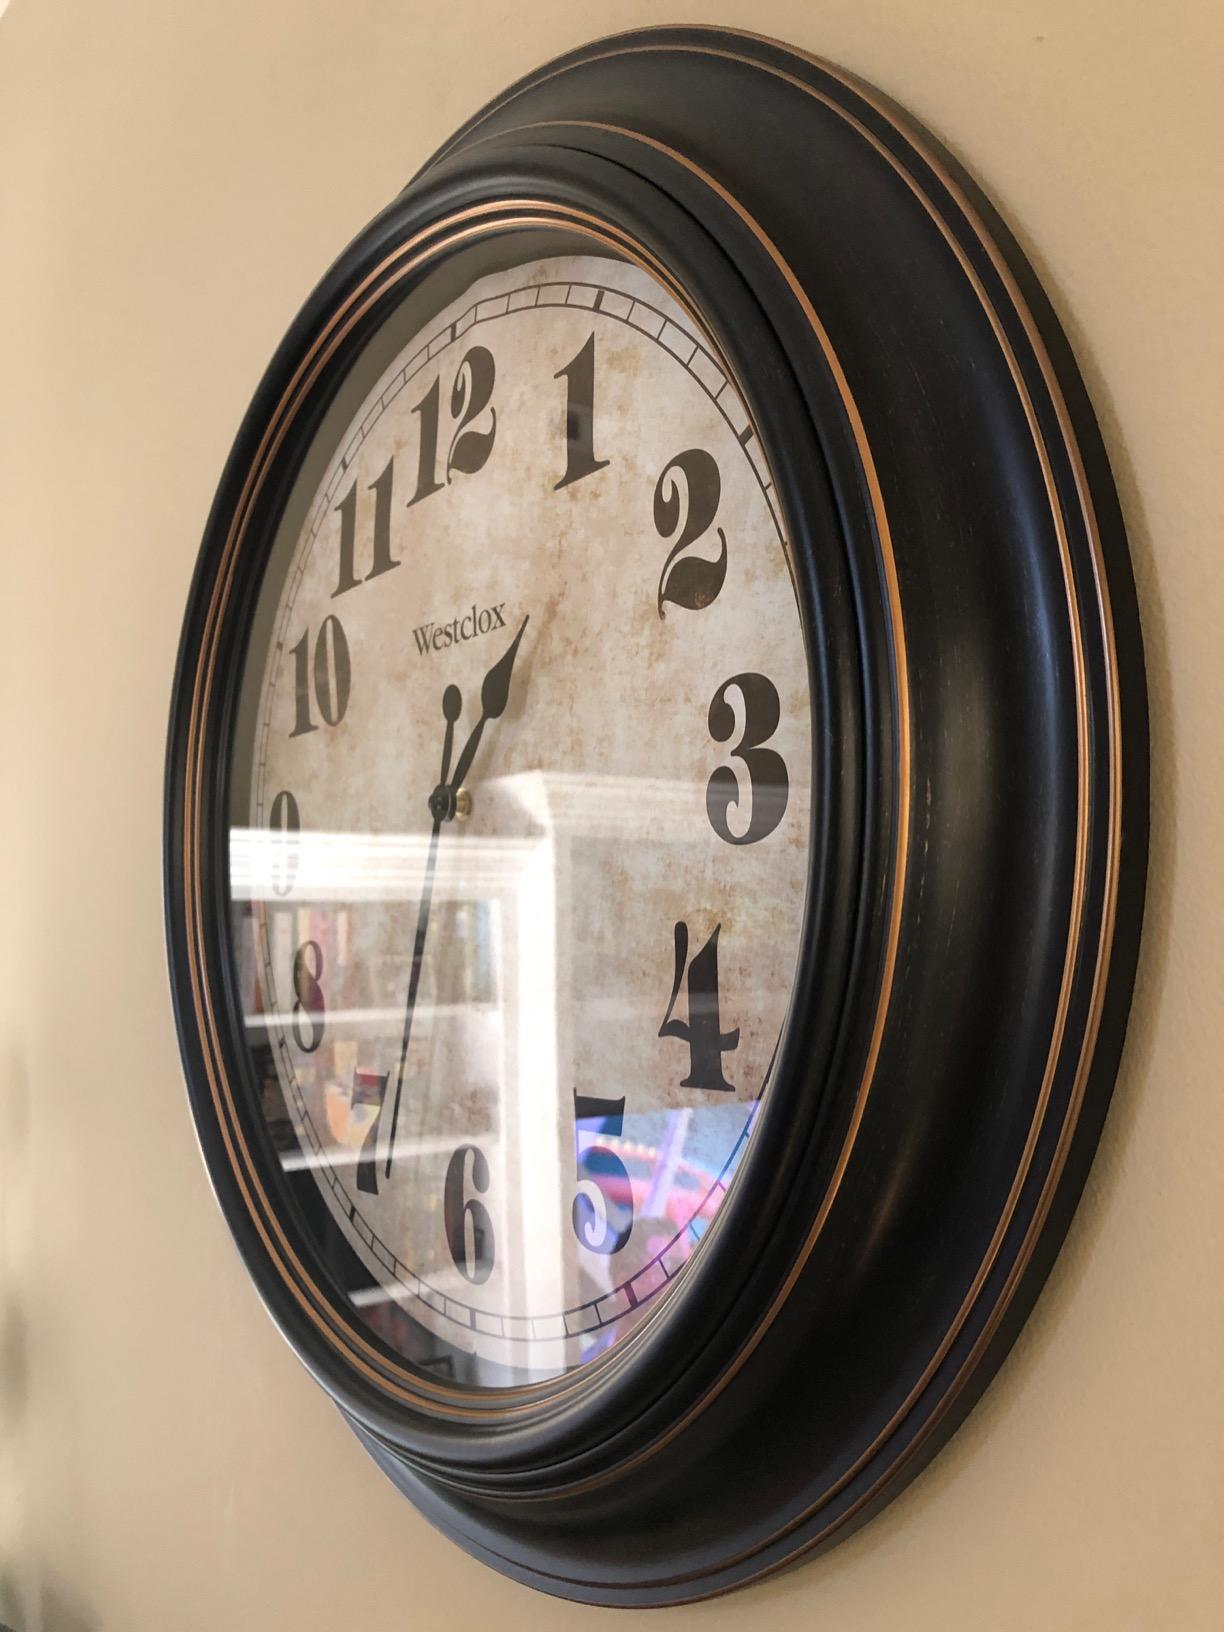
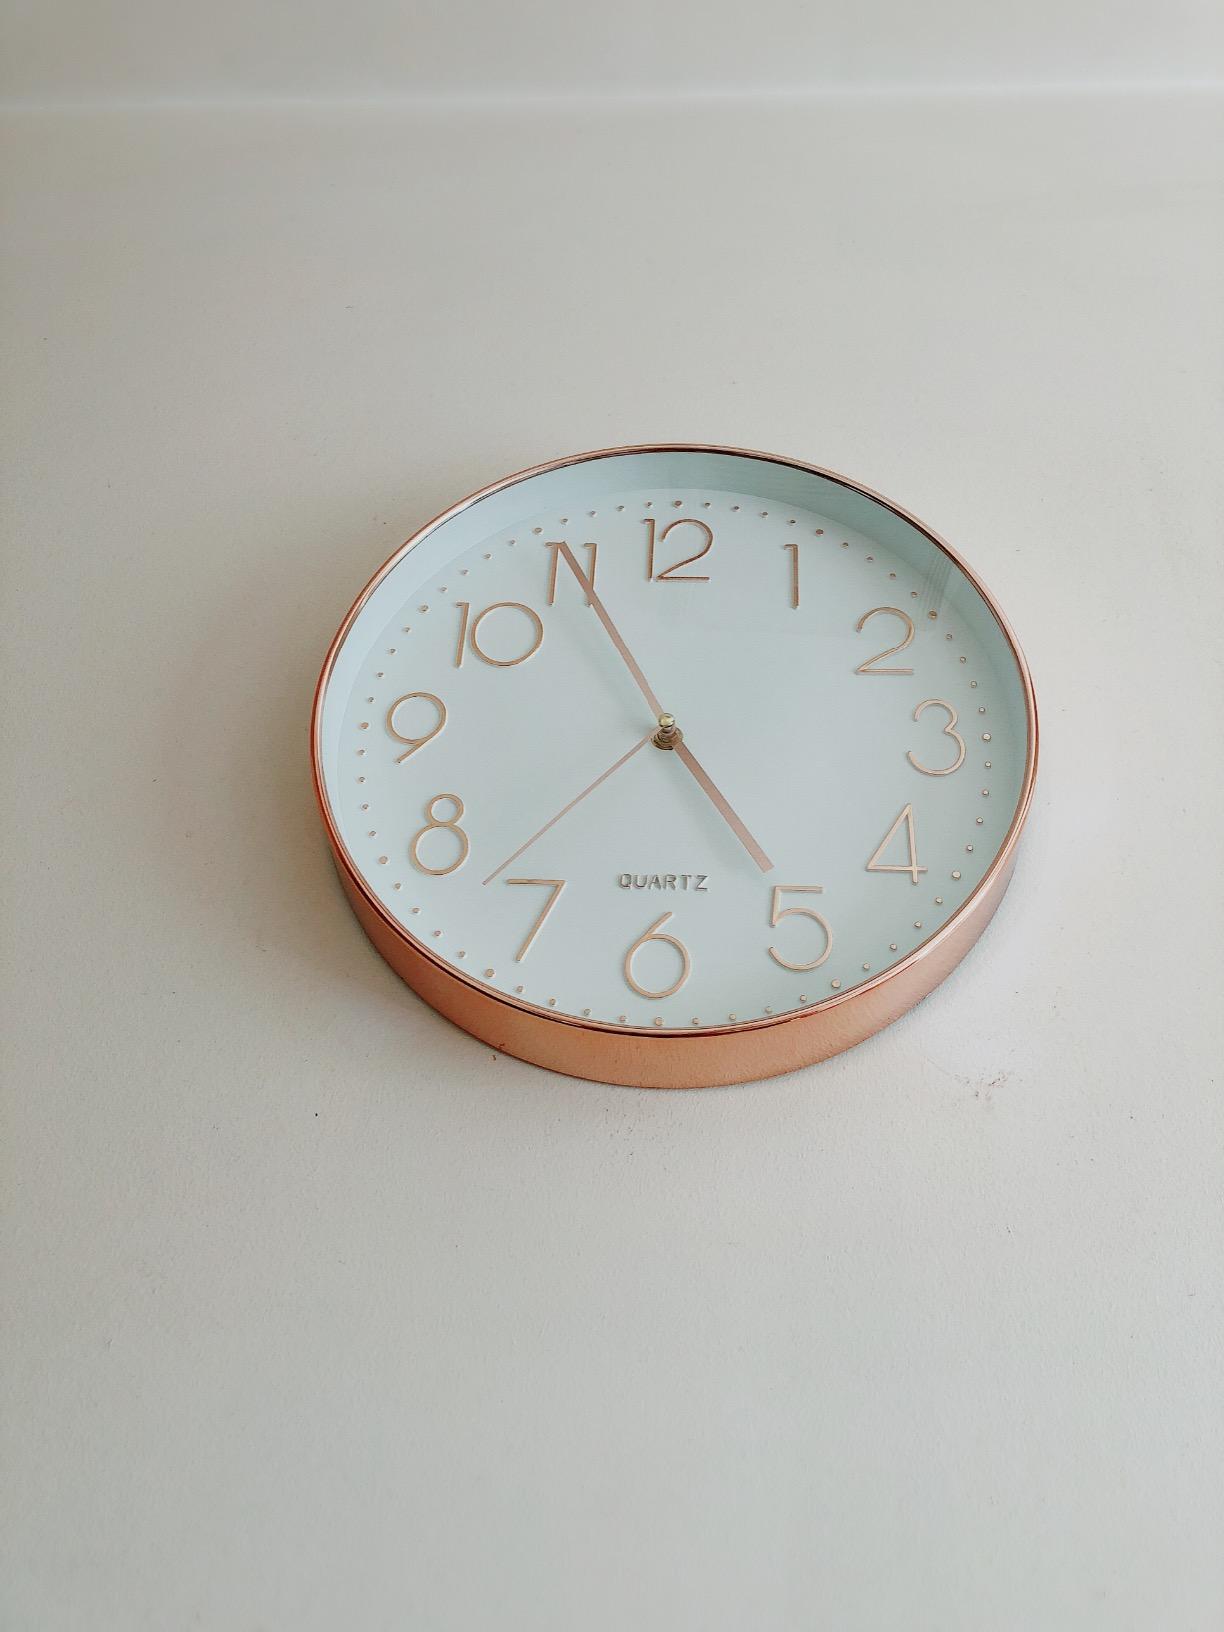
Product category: clock
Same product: no